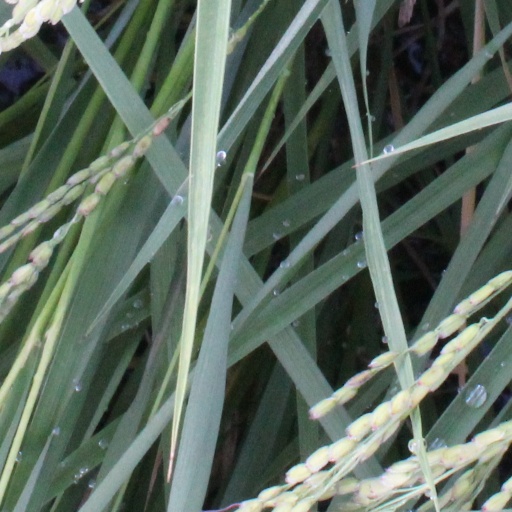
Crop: rice